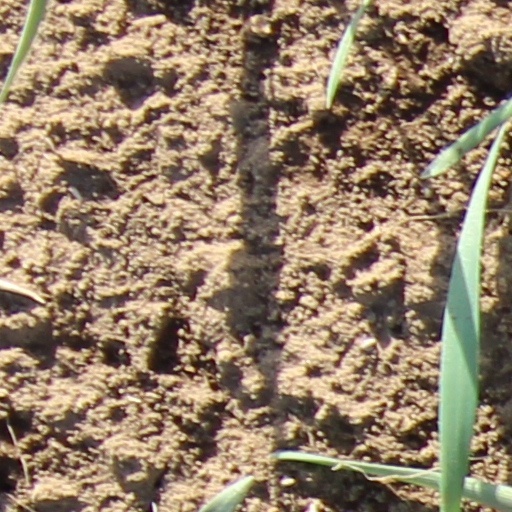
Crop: wheat